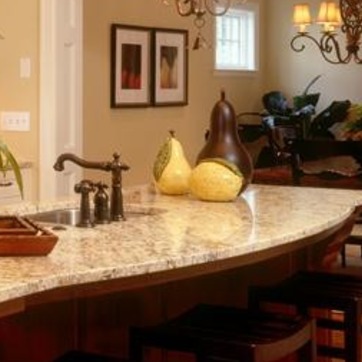
Material: food